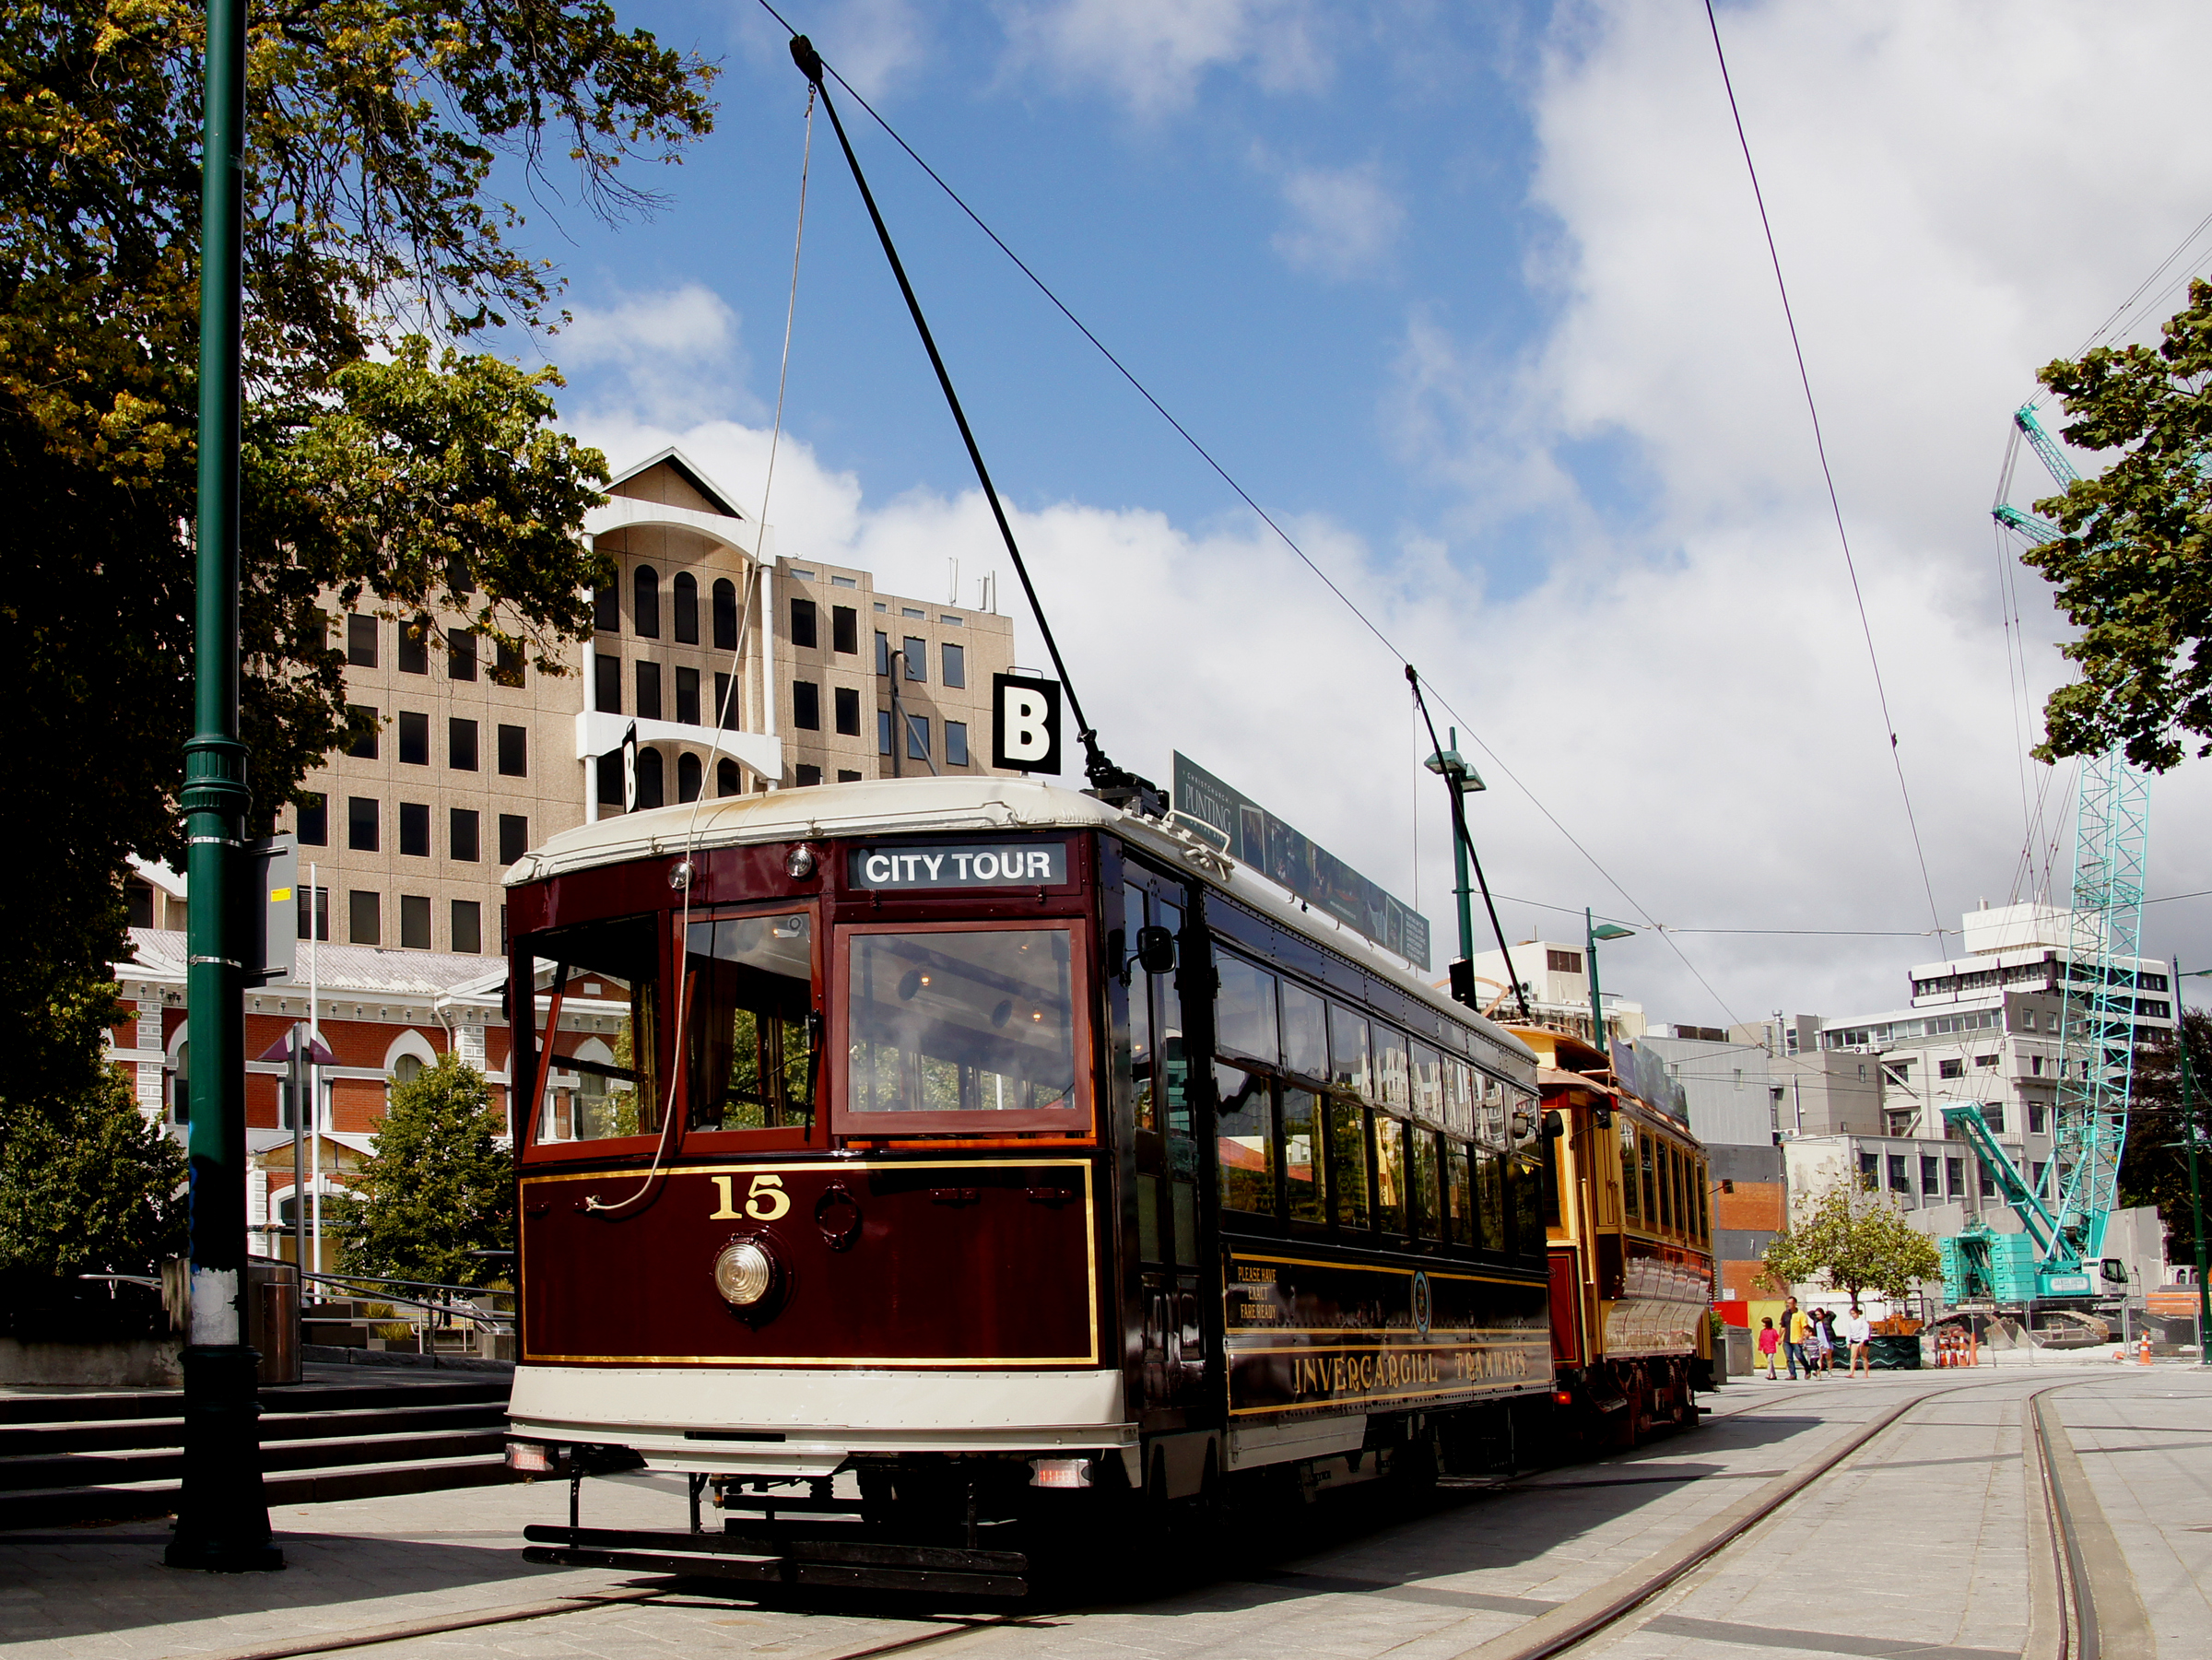
tram, transport, vehicle, electricity, cable car, public transport, newzealand, christchurch, streetcars, streetscenes, sonydslra580, cathedralsquare, tamron18270mmpzd, tram15thebirney, electrictrams, travelscenes, invercargilltram, trolleybus, land vehicle, residential area, rolling stock, metropolitan area